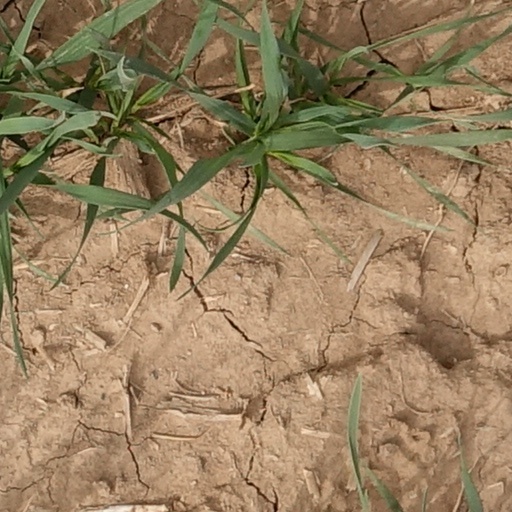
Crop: wheat